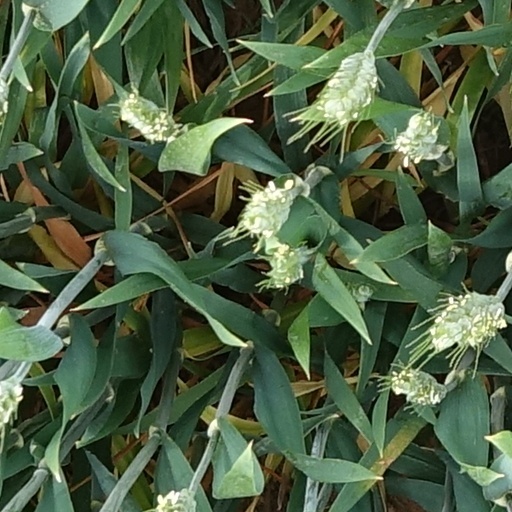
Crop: wheat